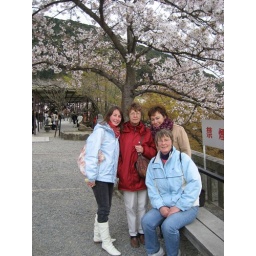
The girls under the cherry blossom tree